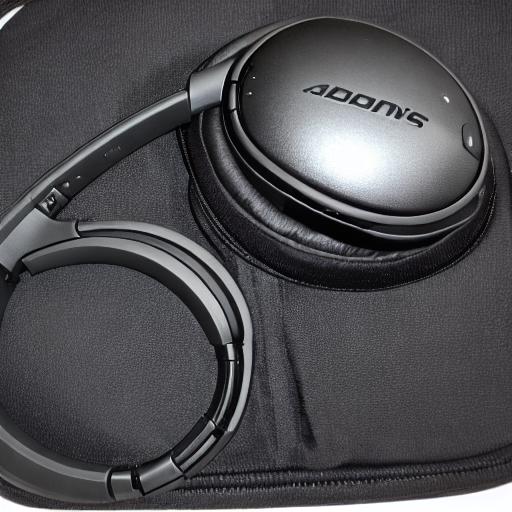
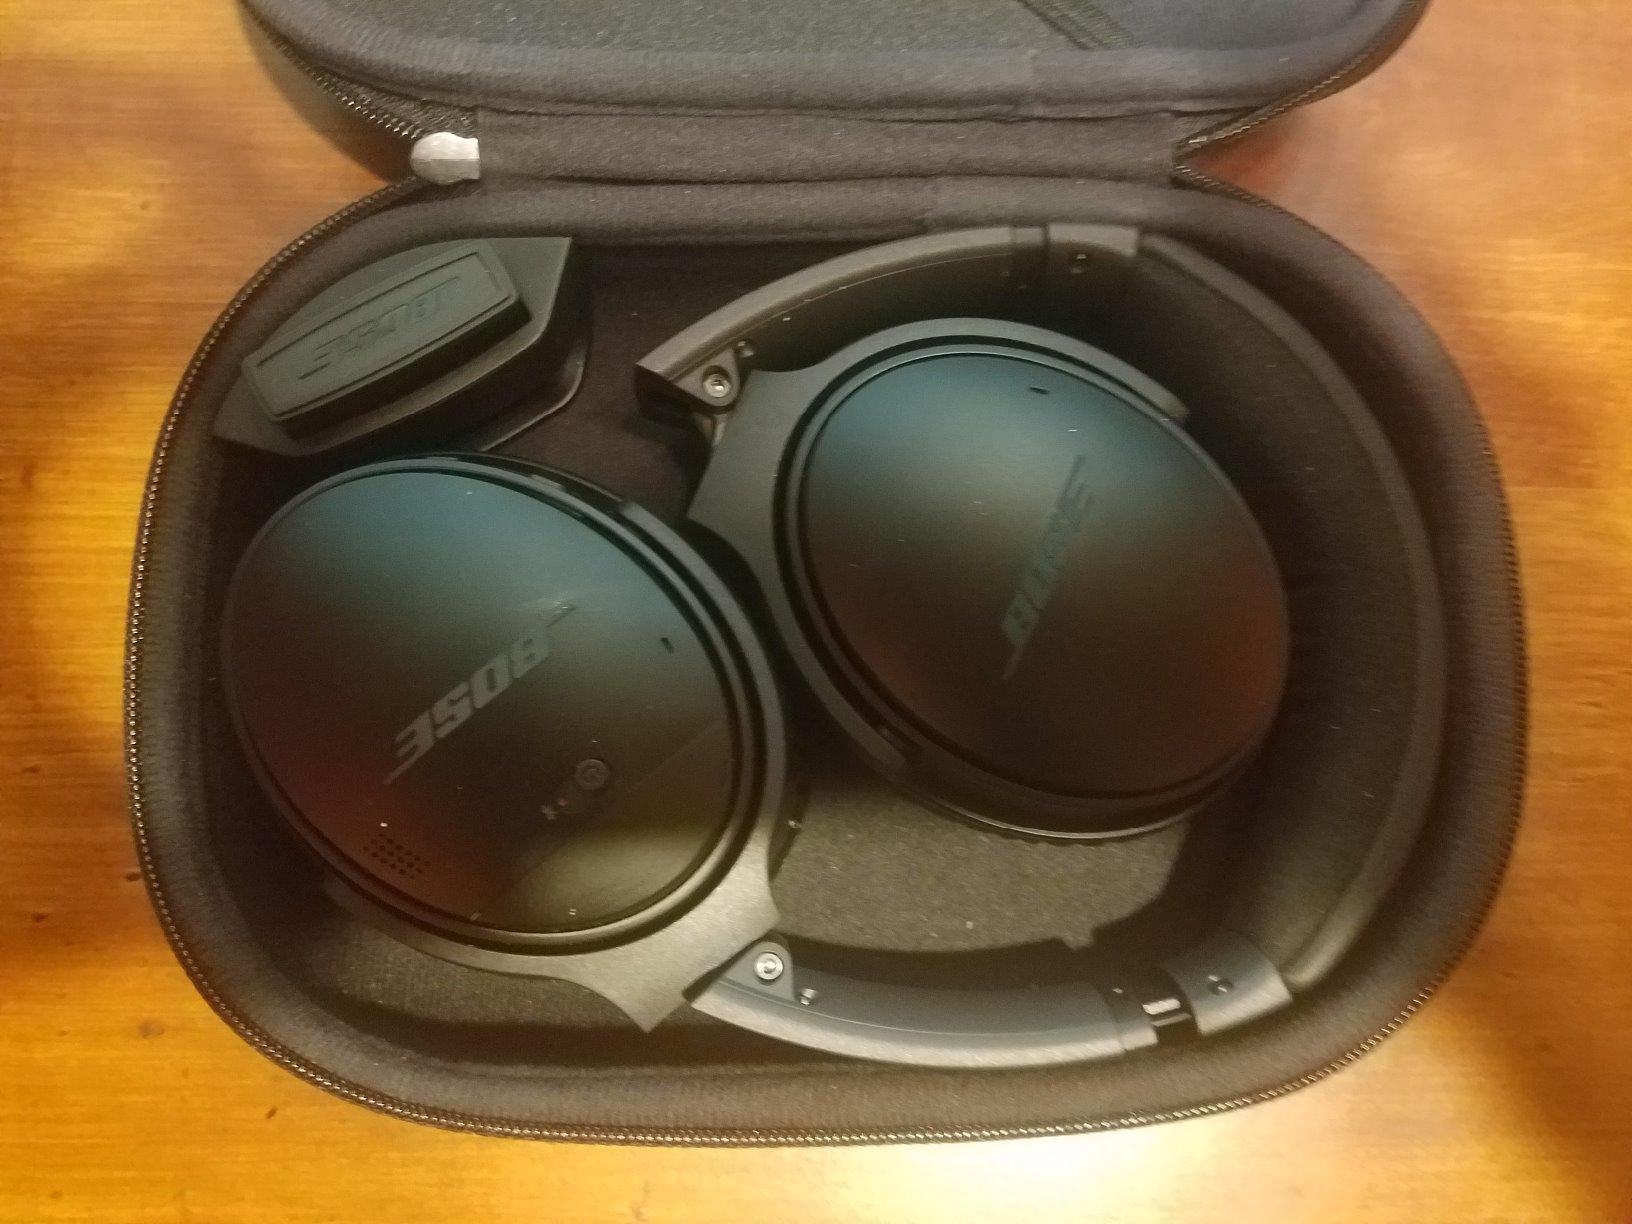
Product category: headphones
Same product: no